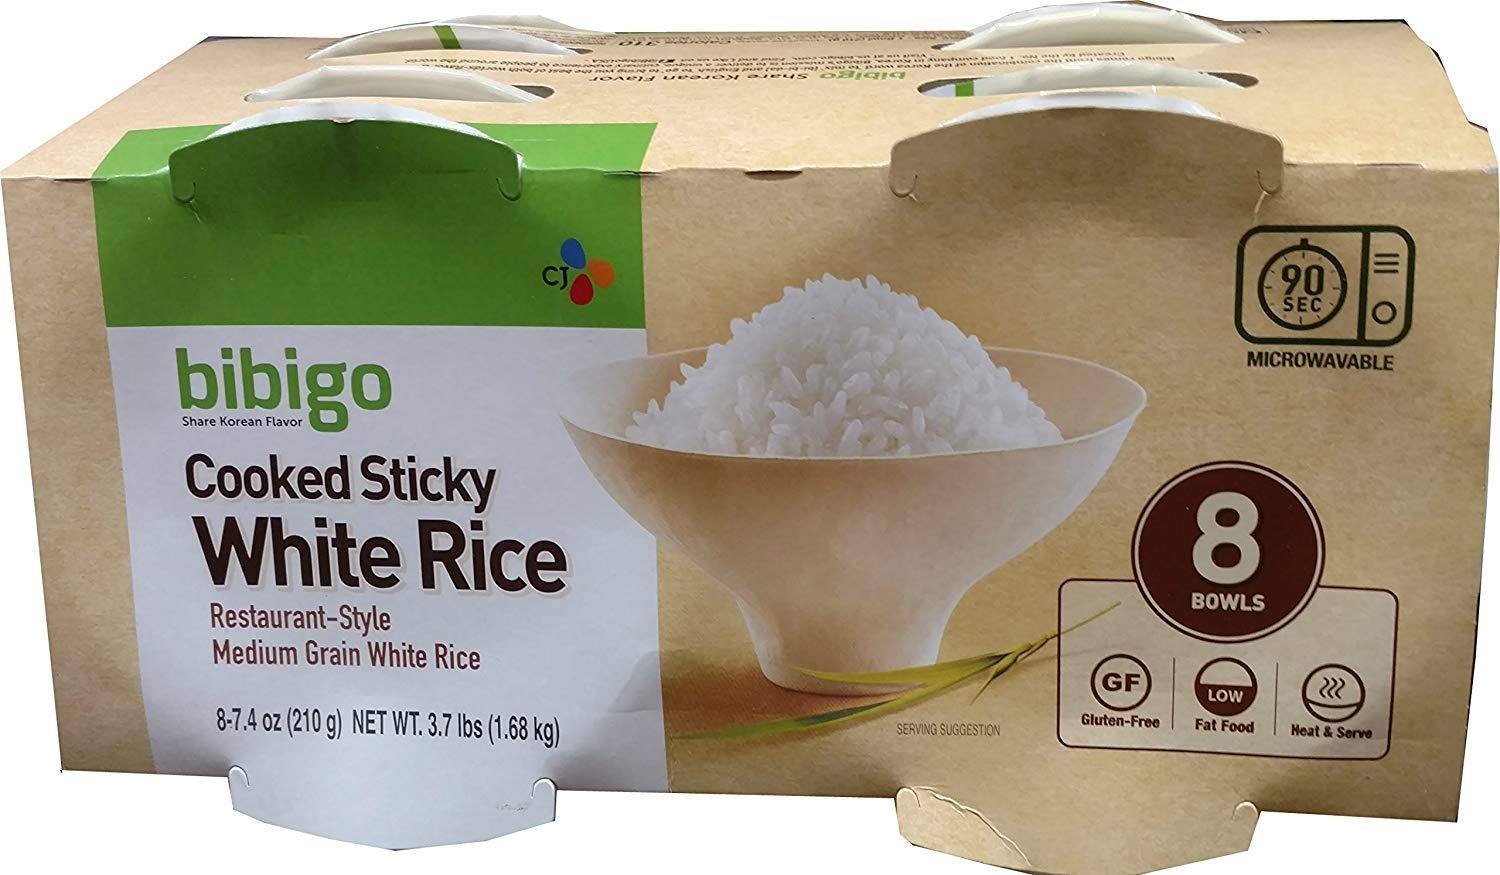
Item Name: Bibigo Cooked Sticky White Rice, 7.4 Ounce (8 Count) (4 Pack)
Product Description: Bibigo Sticky White Rice delivers the perfect balance of flavor and convenience. Made with premium short-grain white rice, it offers an authentic Korean texture—soft, fluffy, and delightfully sticky—ideal for pairing with your favorite meals. Each portion is pre-cooked and vacuum-sealed to maintain freshness and quality. Ready to serve in just 90 seconds, it's the ultimate solution for quick, delicious meals at home, work, or on the go. Enjoy Bibigo Sticky White Rice as a standalone side dish or as a base for rice bowls, stir-fries, and other global cuisines. Naturally gluten-free and free from preservatives, it’s the wholesome choice for modern, busy lifestyles.
Value: 32.0
Unit: Count

Price: 56.83